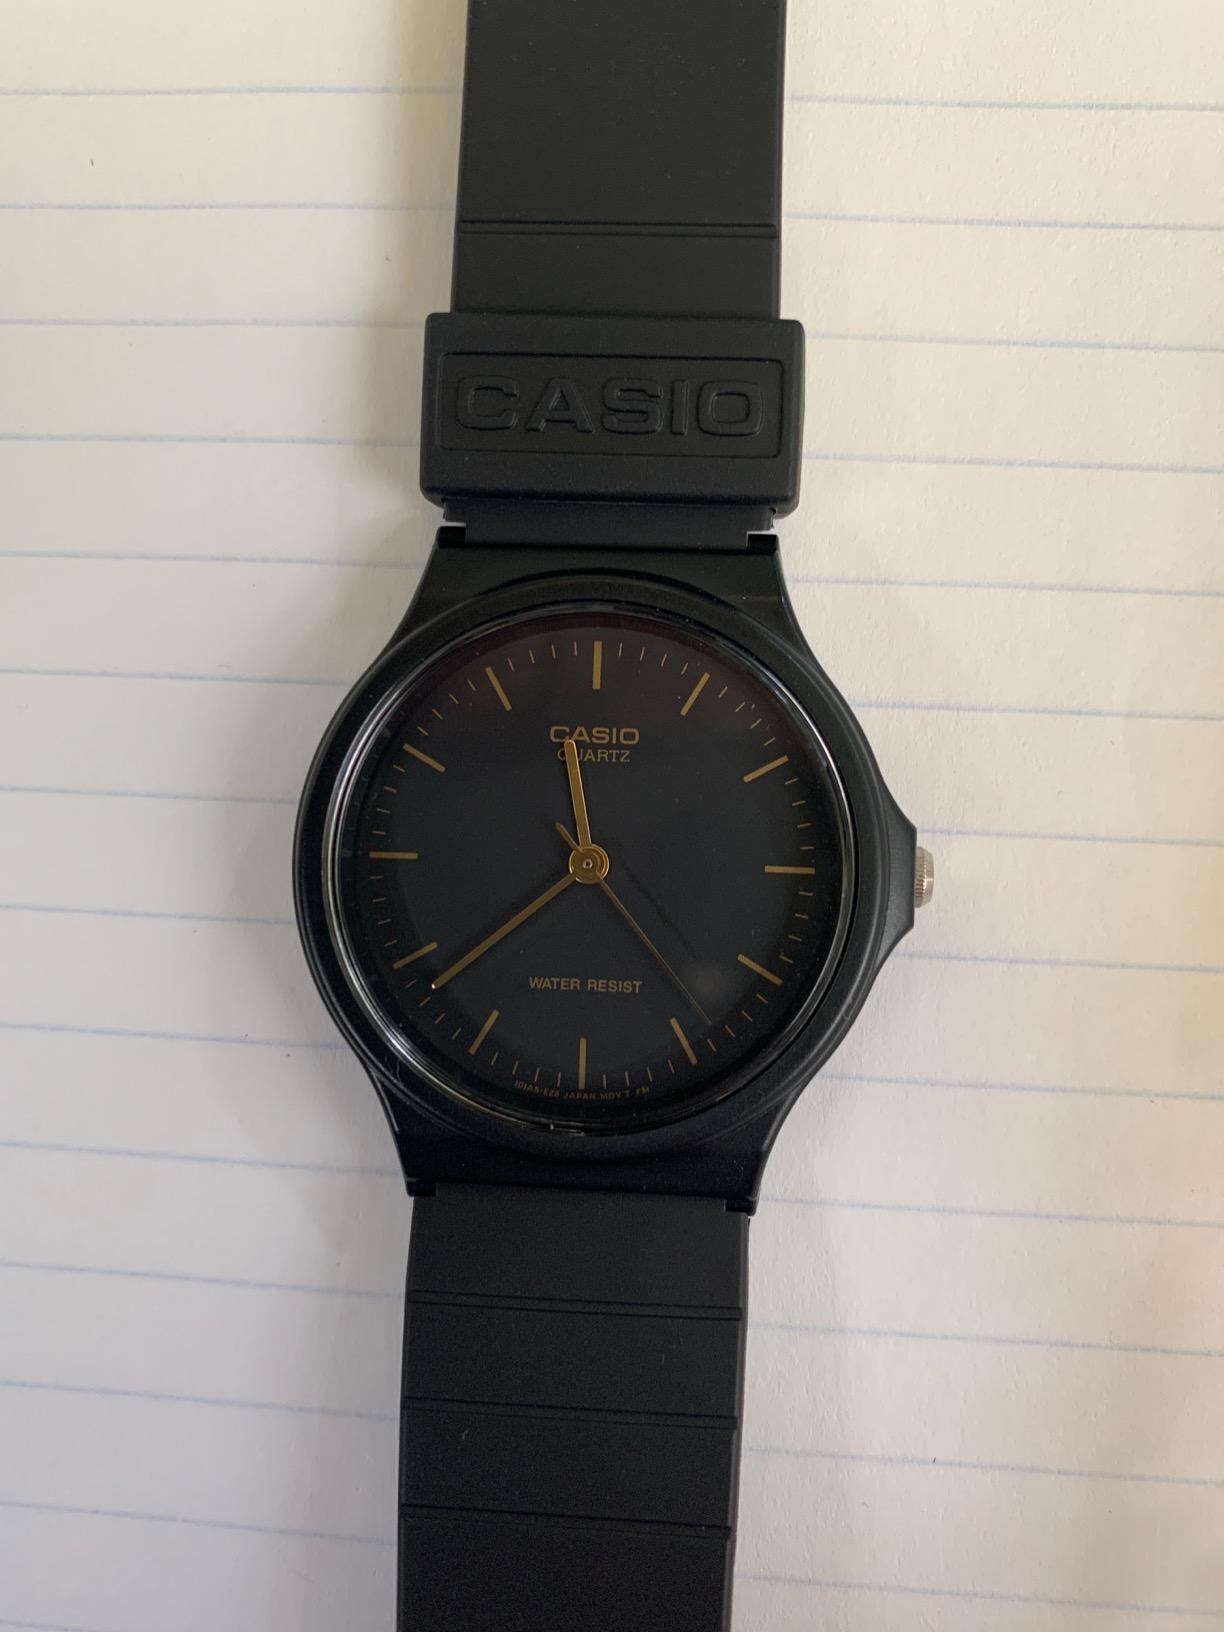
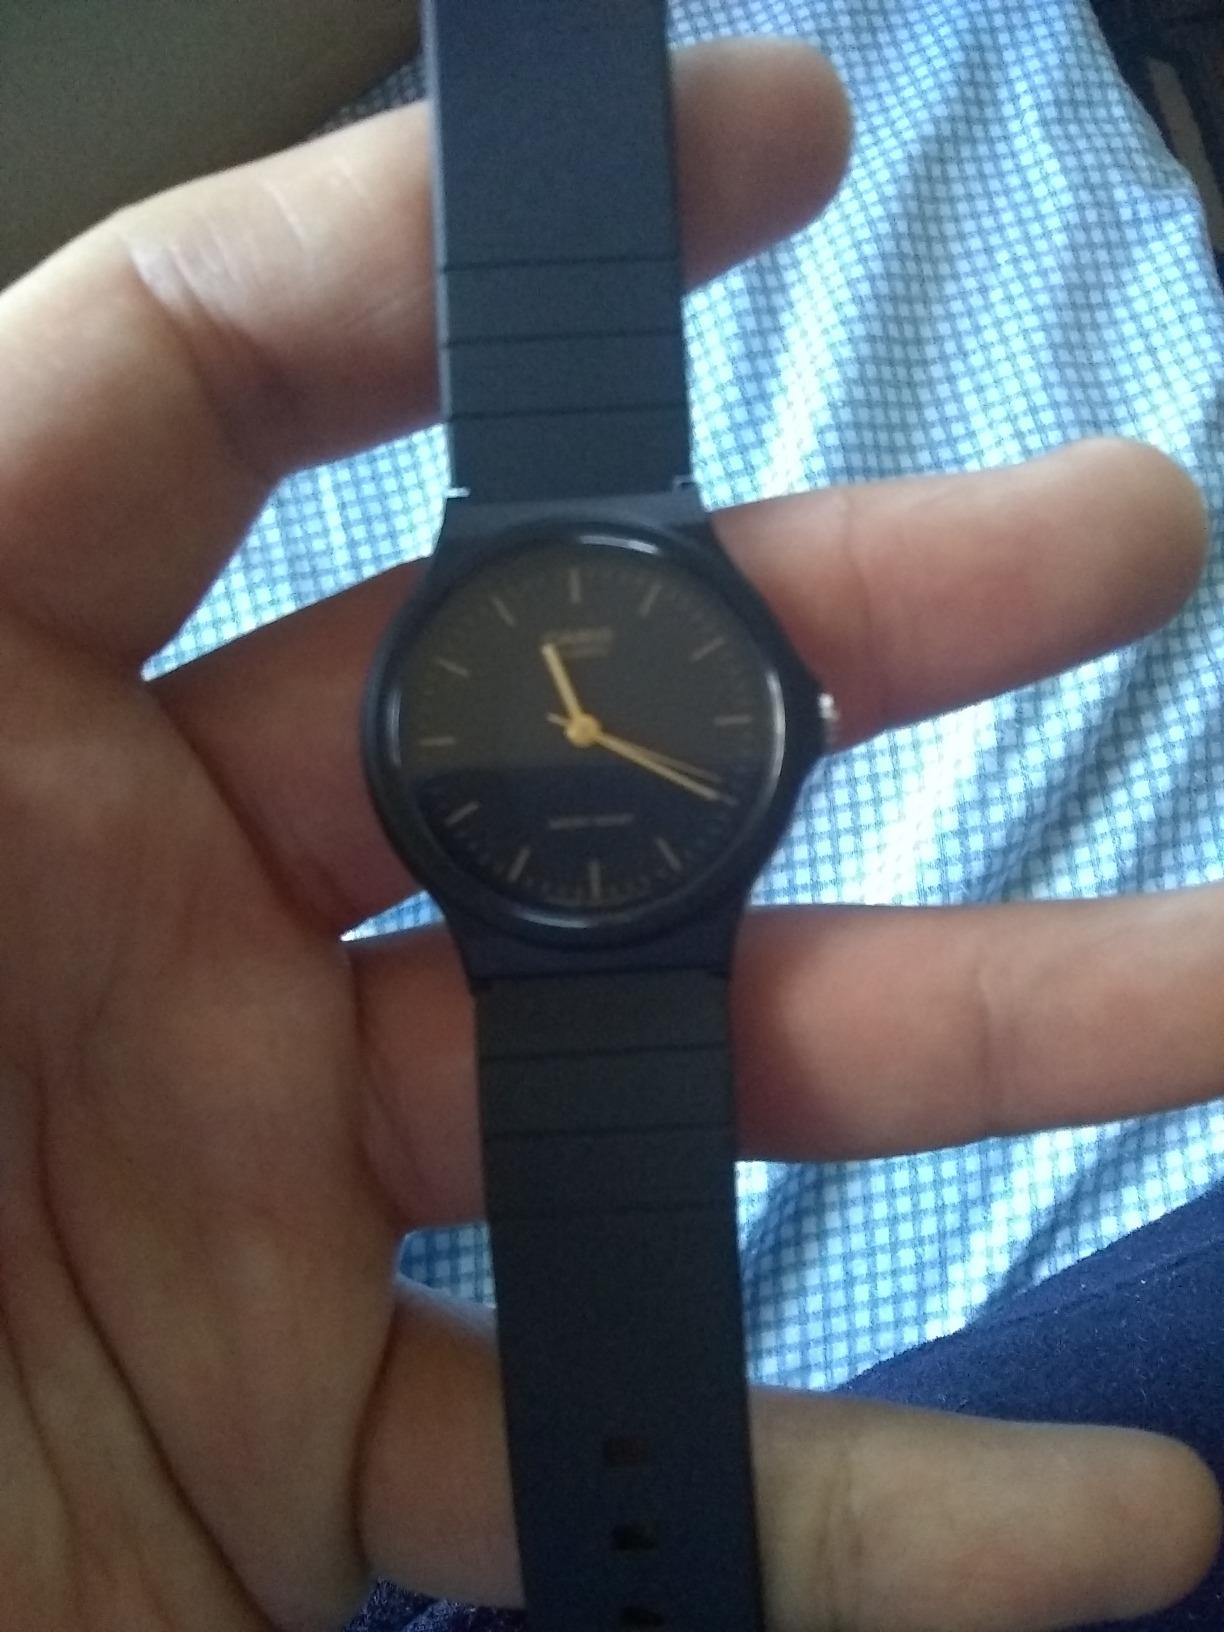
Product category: accessories_watch
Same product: yes